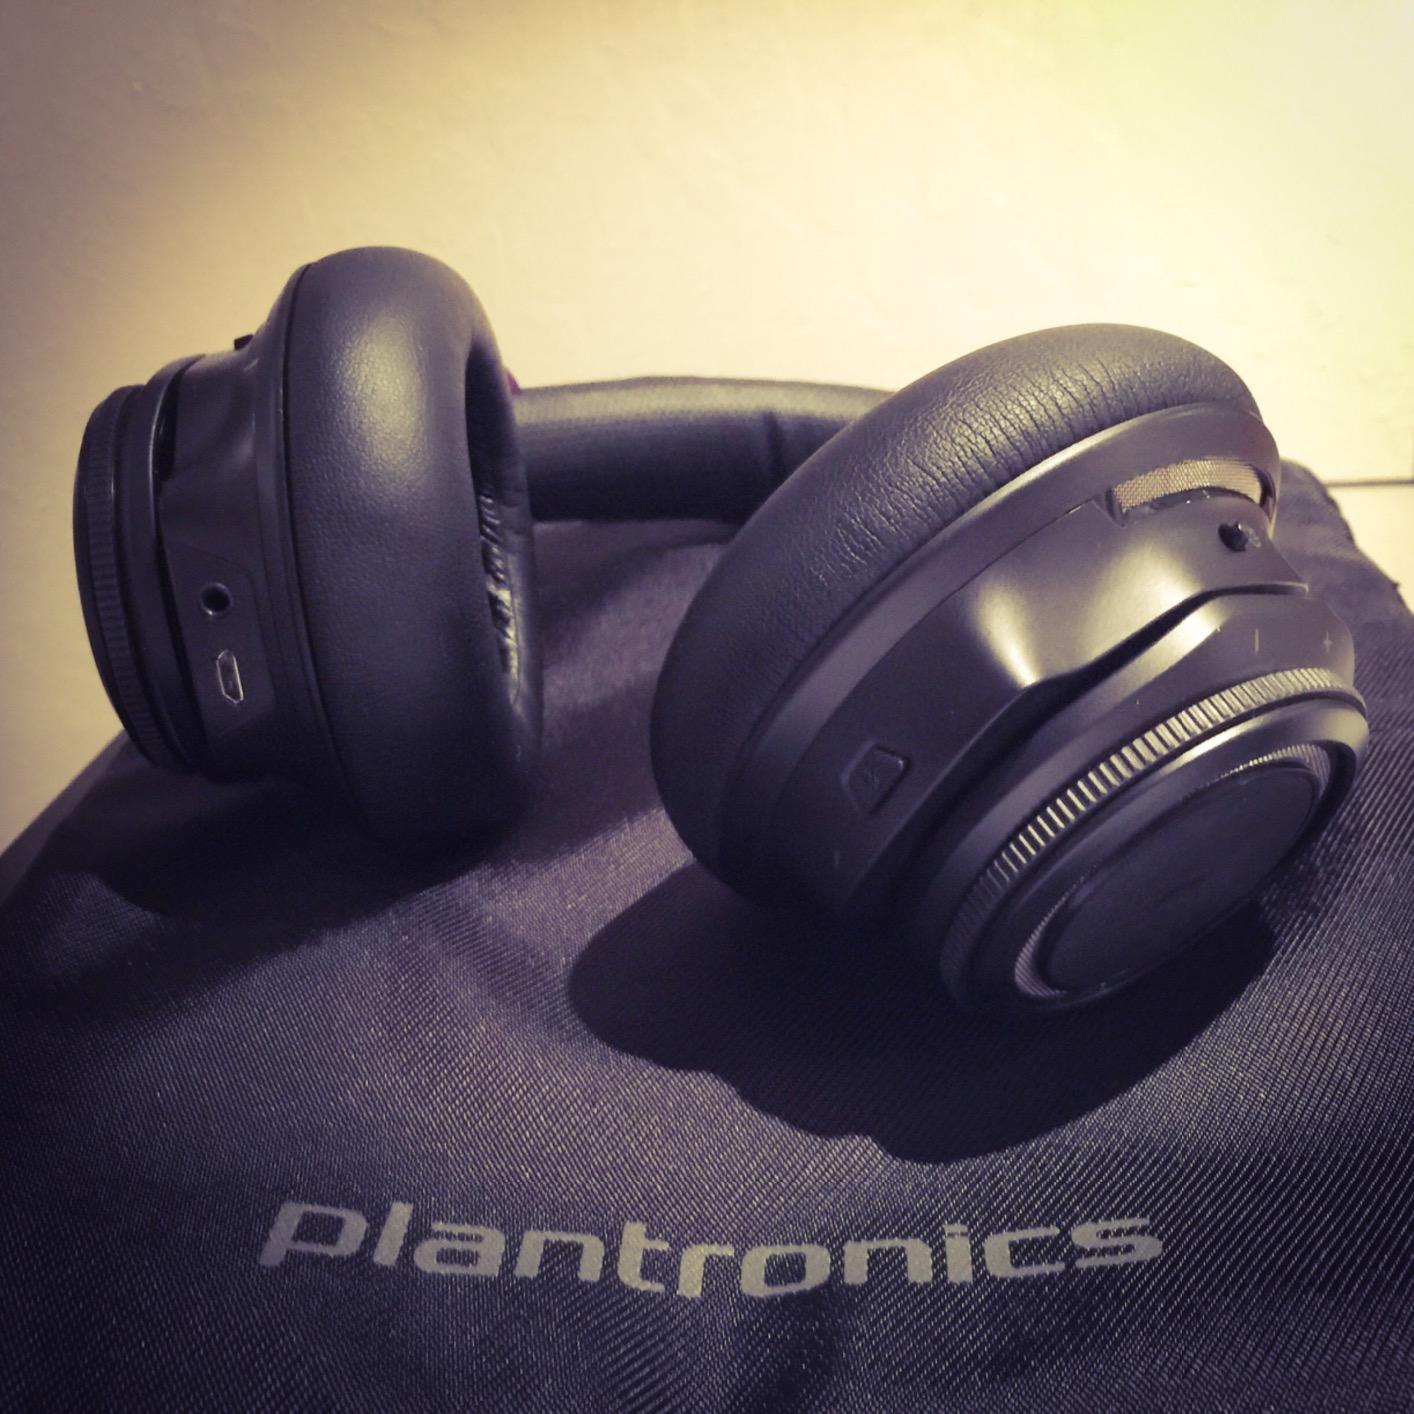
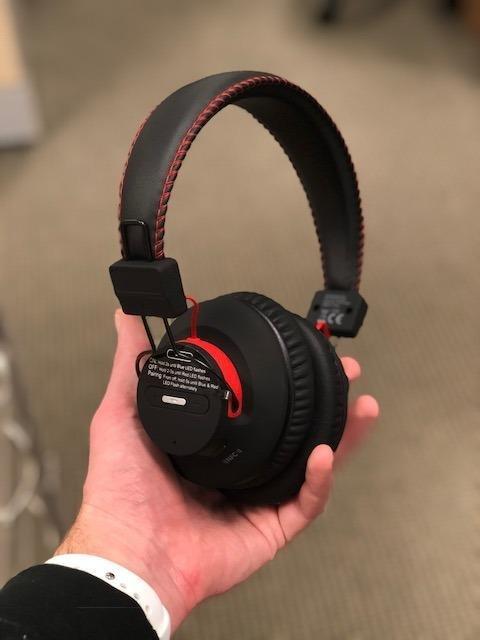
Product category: headphones
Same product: no